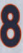
Number: 8